Lalitha Mahal

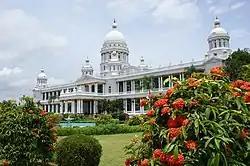
Lalitha Mahal at Mysore – now a five-star hotel – is a host to visiting dignitaries and VIPs

Set amidst sprawling landscaped gardens below the Chamundi hills, the palace was planned by Edwin Wolleston Fritchley, the architect from Bombay (Mumbai) and <> by B Munivenkatappa. Work started in 1921 and completed in 1930. The palace built in Renaissance architectural style is considered an adaptation of the St. Paul's Cathedral in London, particularly the central dome. The architecture of the palace reflects English manor houses and Italian palazzos. It is a two storied structure. The supporting structure of the palace is of Ionic double column. At the ground level, there is a projecting porch. Spherical domes with the dominating central dome sets the front elevation of the palace. Decorative stained glass has been extensively used both in the exterior facades and in interiors doors, windows and ceilings.